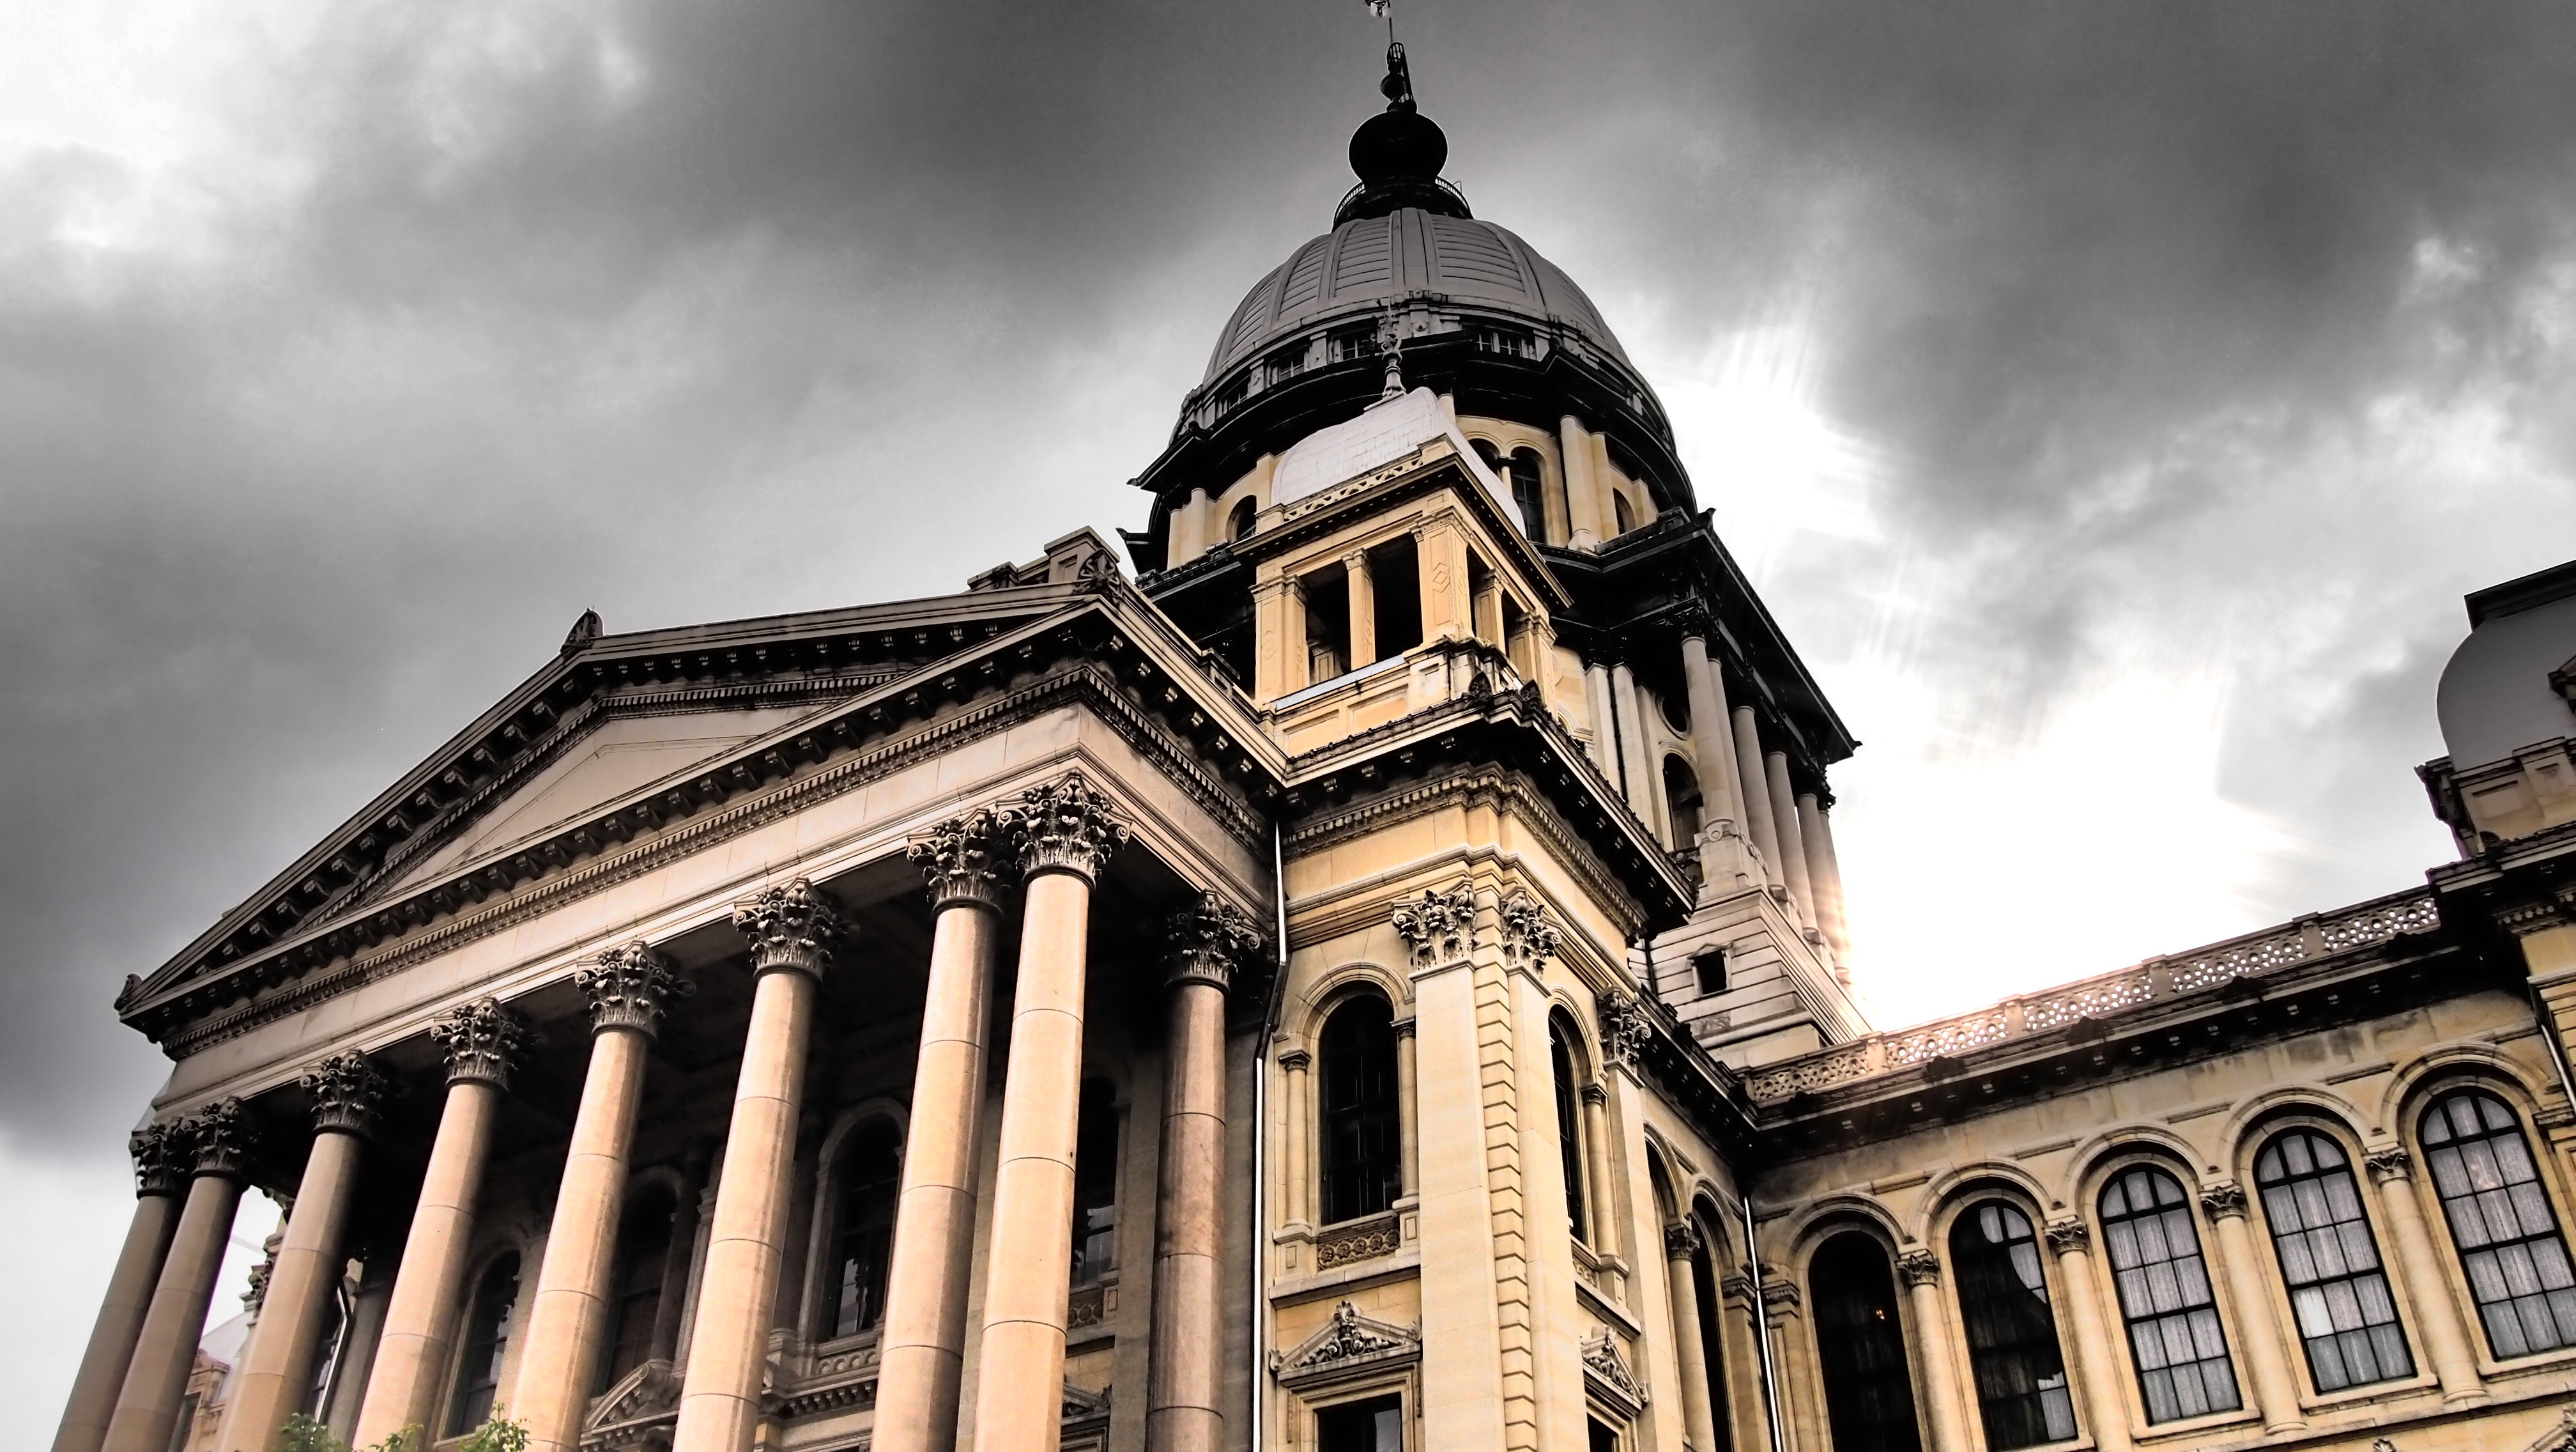
architecture, sky, building, cityscape, usa, landmark, facade, church, cathedral, monochrome, place of worship, places of interest, united states, illinois, metropolis, springfield